Santos Dumont Airport

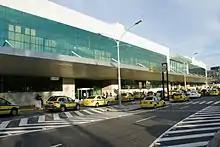
The new terminal building opened in 2007 and handles all departures.

Due to a fire that almost destroyed the main terminal in 1999, the passenger terminal building was closed for 6 months.